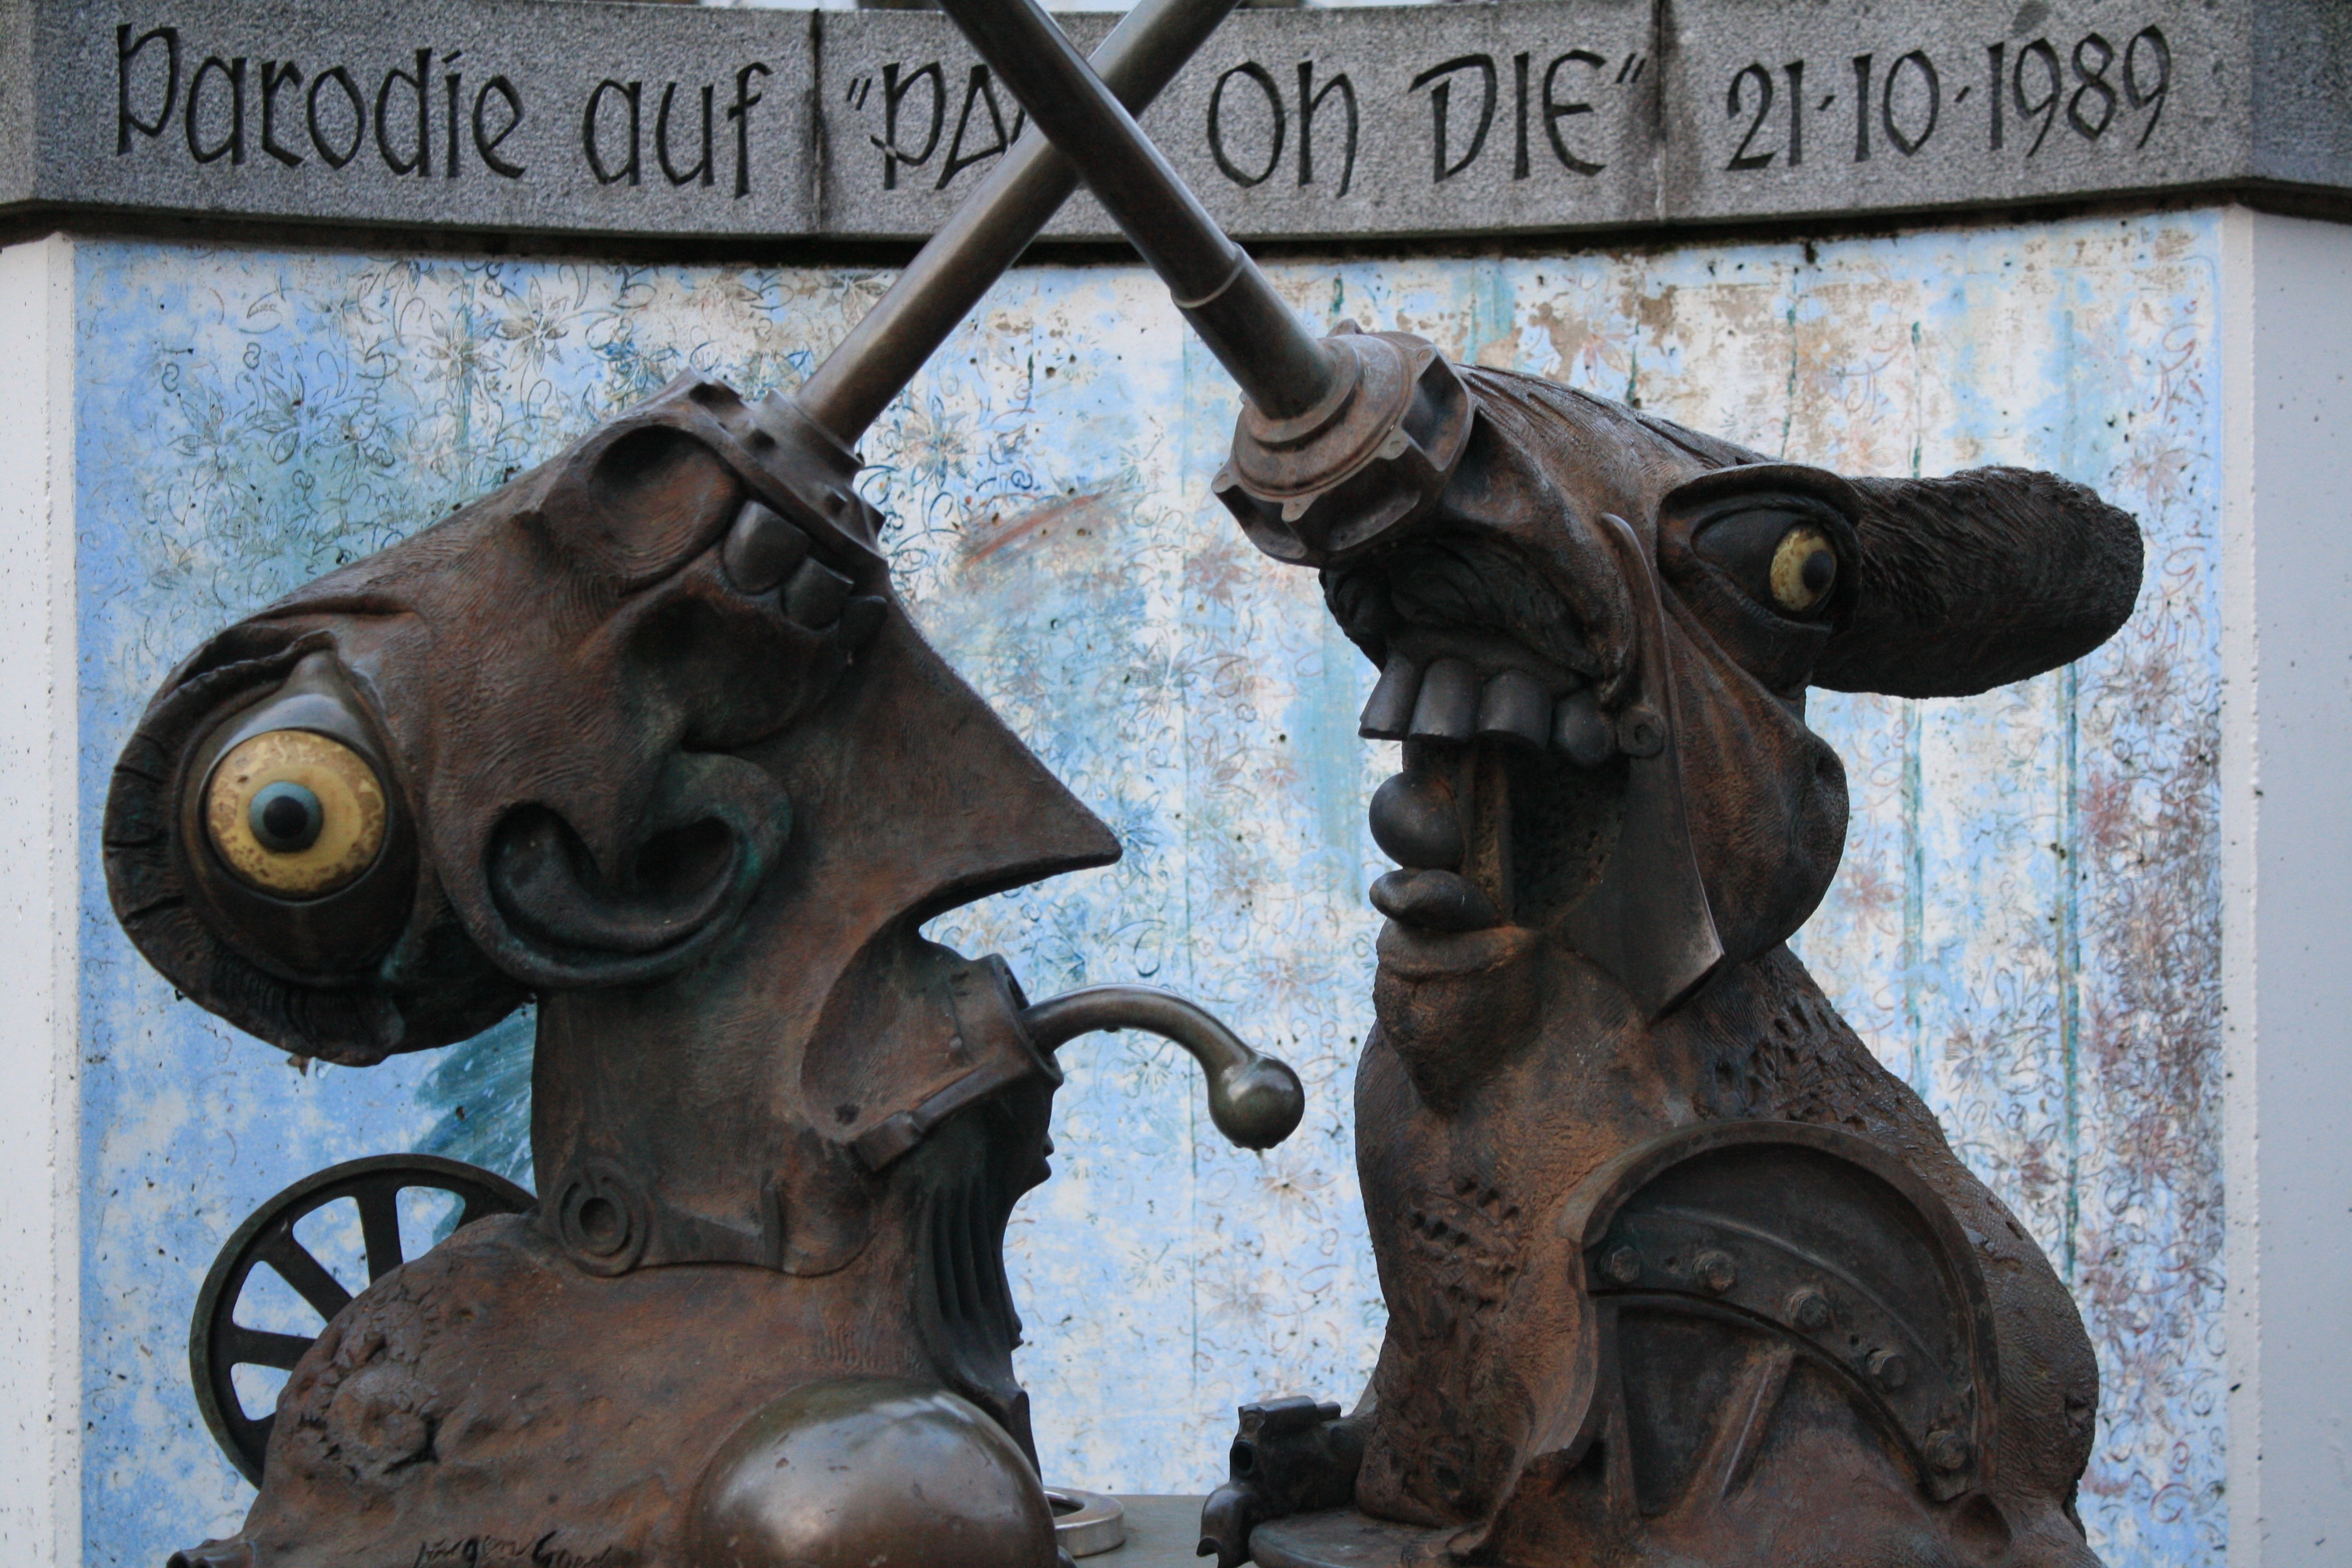
monument, statue, metal, craft, lighting, gargoyle, sculpture, art, iron, carving, wrought iron, ancient history